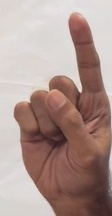
ASL sign: 1